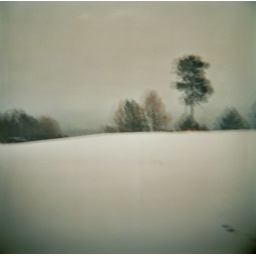
a field in cedar crest where a house had burnt down, leaving an empty field filled with snow.